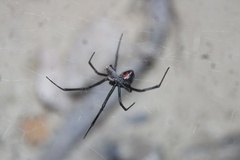
Species: Lactrodectus_hesperus